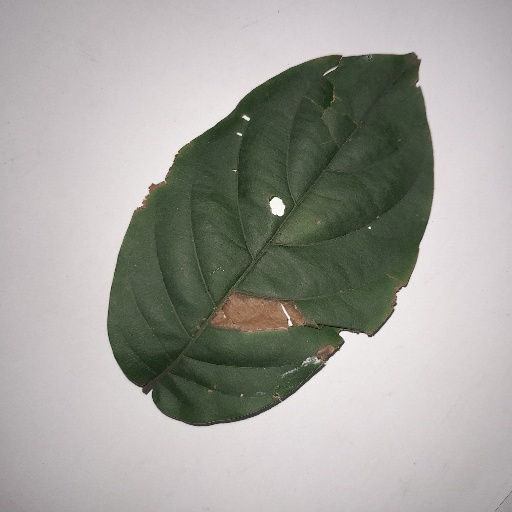
Species: HariTaki
Leaf condition: Bacterial Spot